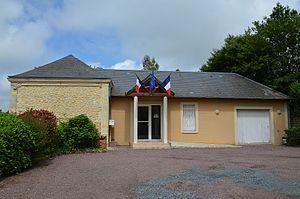
Hôtel de ville de Saint-Pair.
Saint-Pair est une commune française, située dans le département du Calvados en région Normandie, peuplée de 219 habitants.